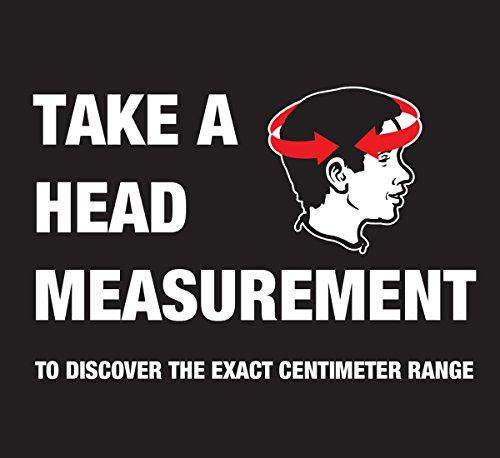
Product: Bell Disney's Elena of Avalor Child and Toddler Bike Helmets
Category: Sports & Outdoors | Outdoor Recreation | Cycling | Kids' Bikes & Accessories | Kids' Helmets
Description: Fits head sizes: 50-54 cm.
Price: $12.18 $ 12 . 18
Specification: Shipping Weight: 10.4 ounces (View shipping rates and policies)|ASIN: B077JJJB51|Item model number: 7092960|    #229    in Kids' Bike Helmets